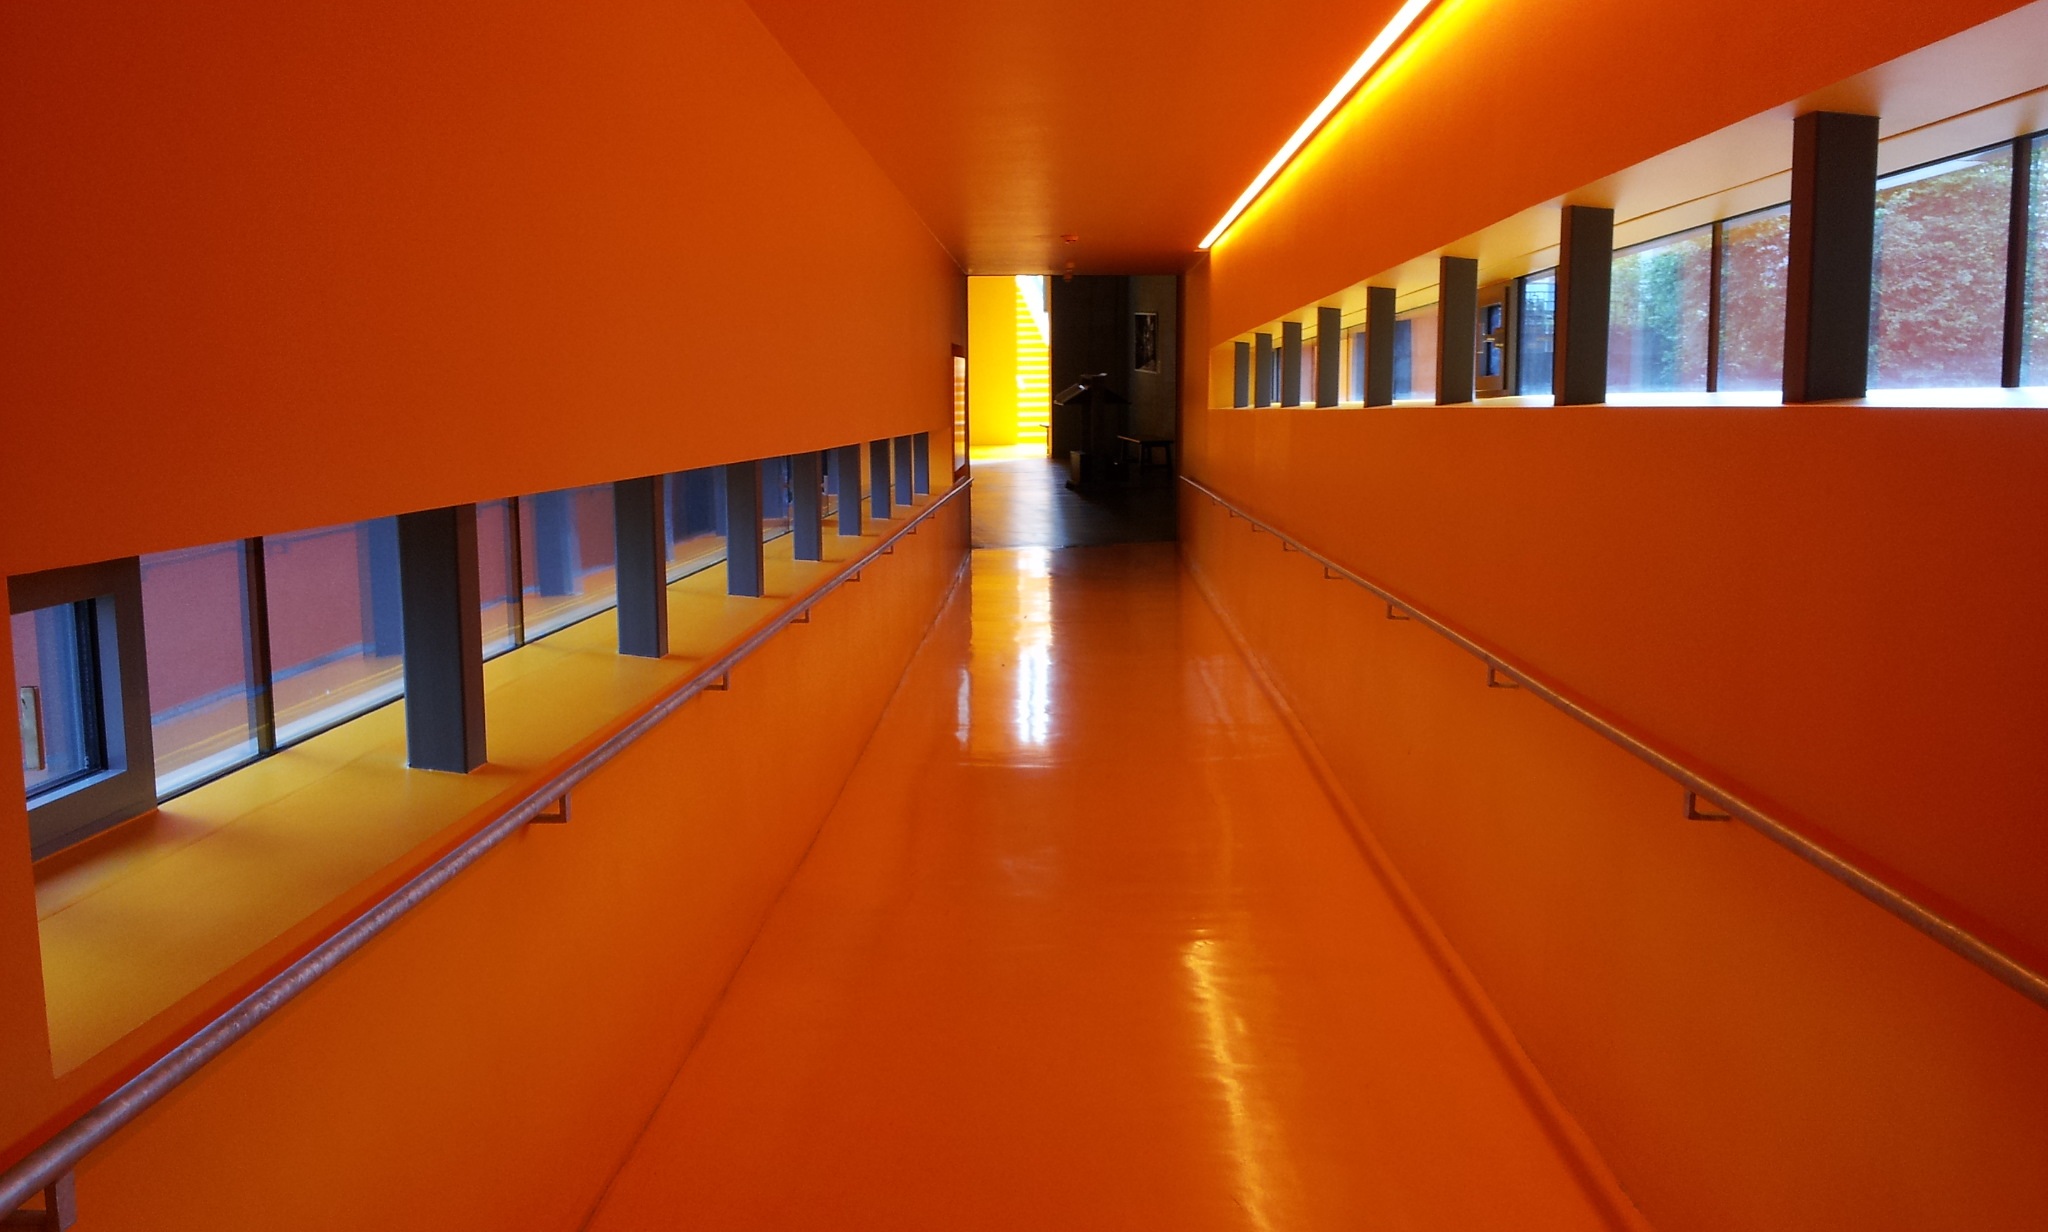
light, architecture, building, orange, line, color, yellow, lighting, office building, interior design, passage, shape, sport venue